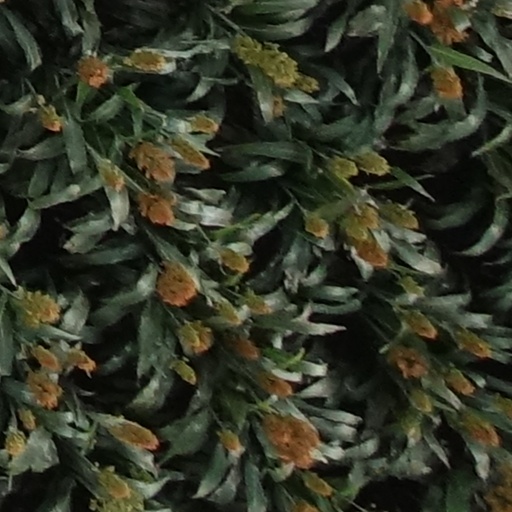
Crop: sorghum